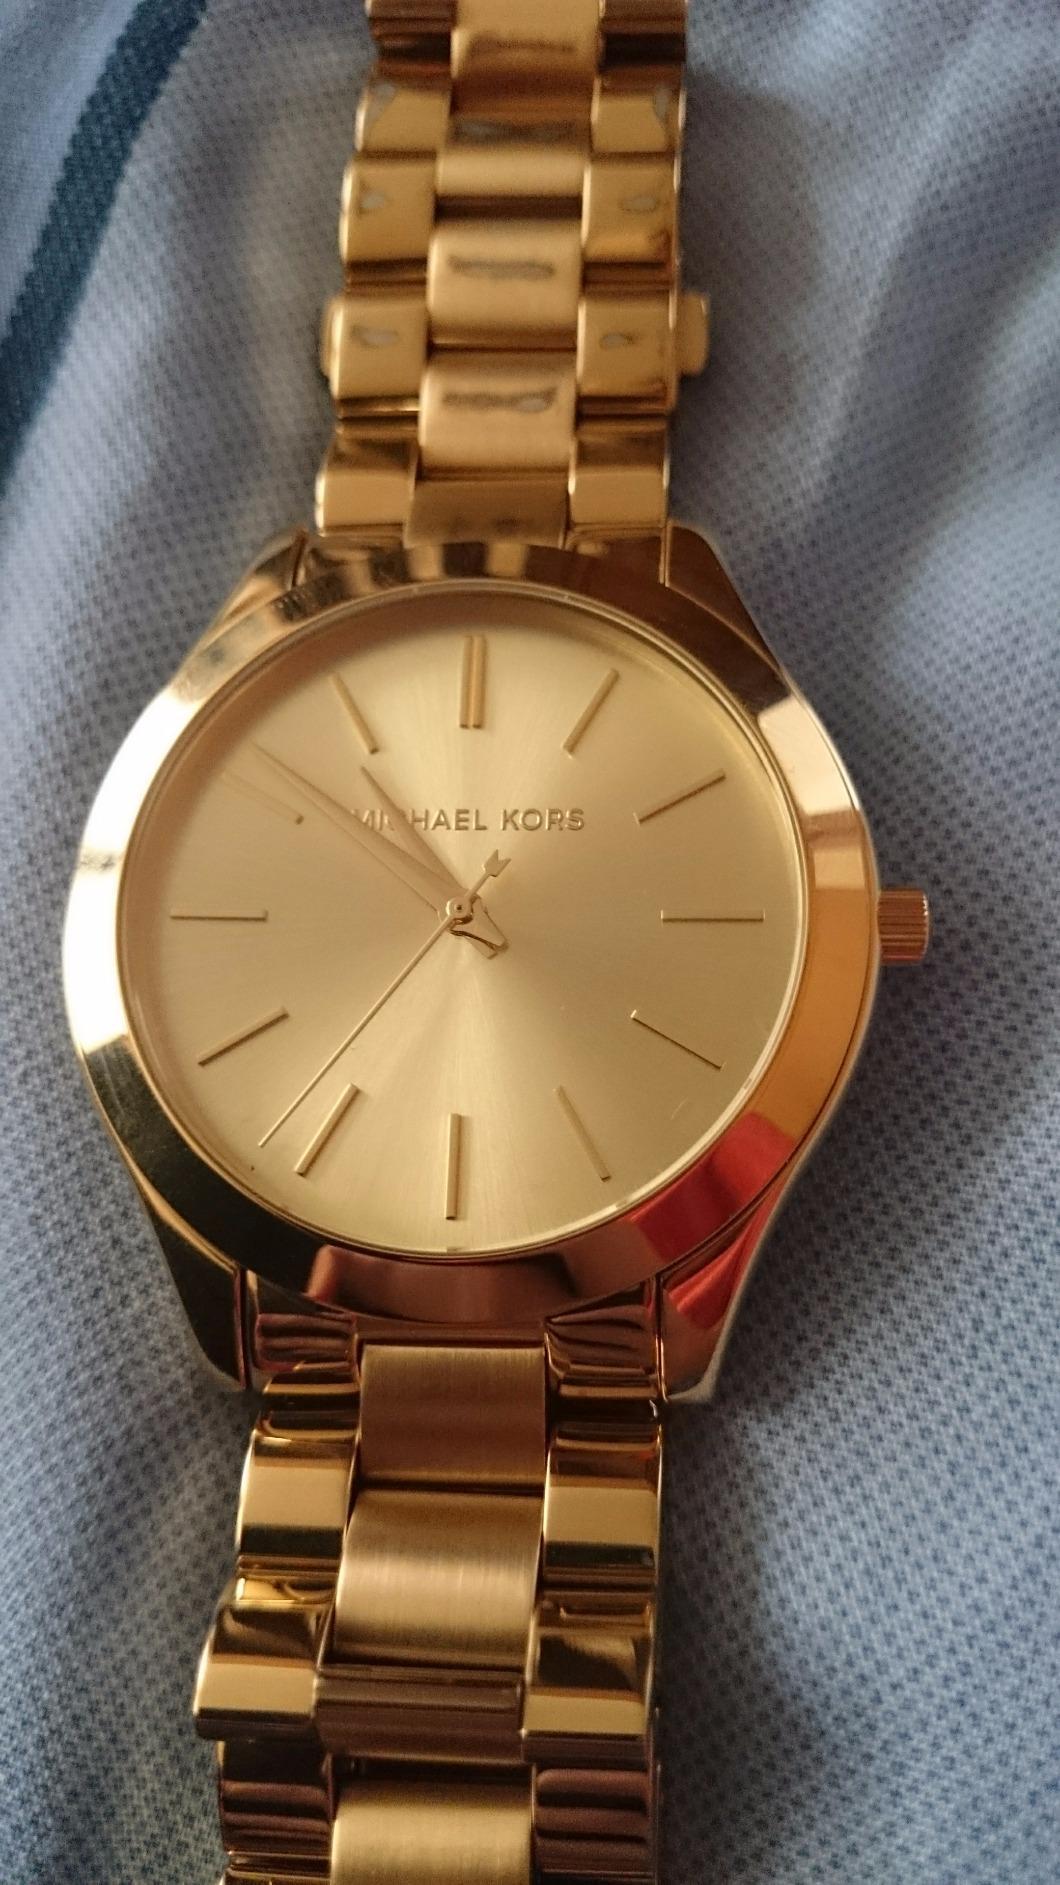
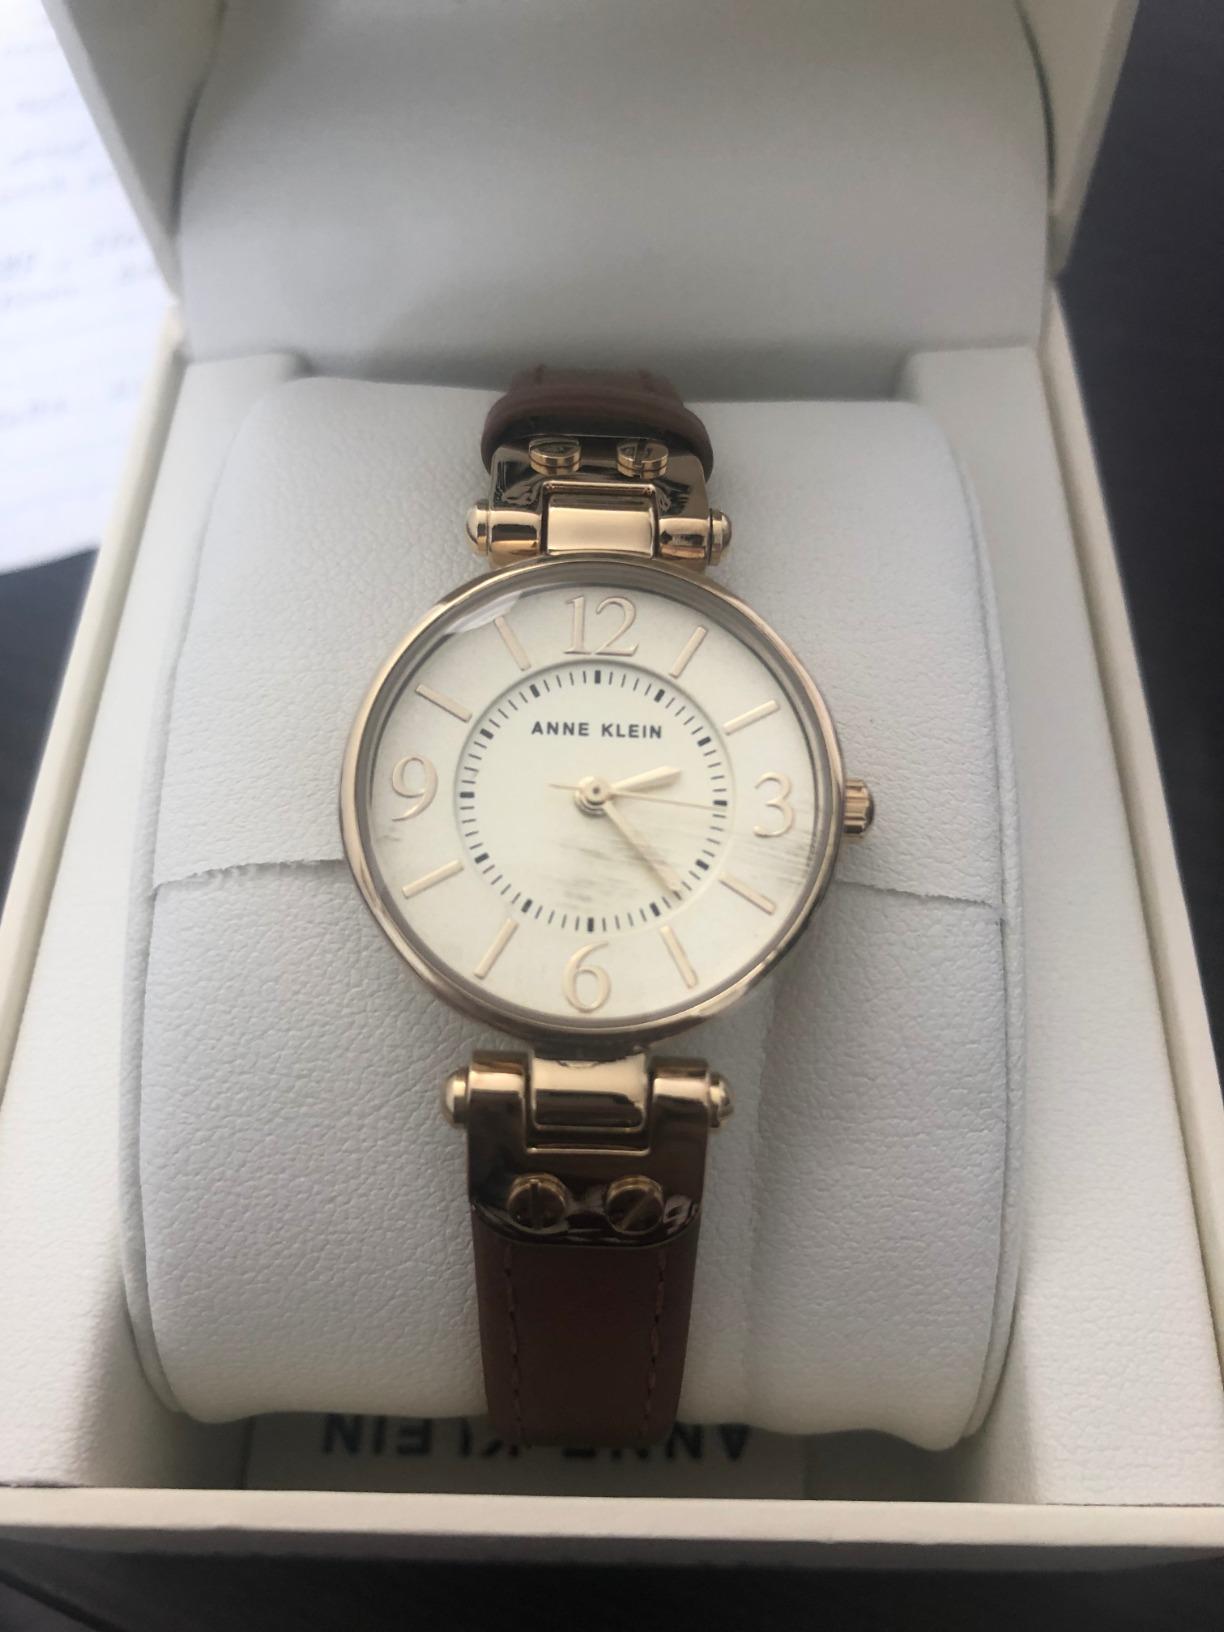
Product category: accessories_watch
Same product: no